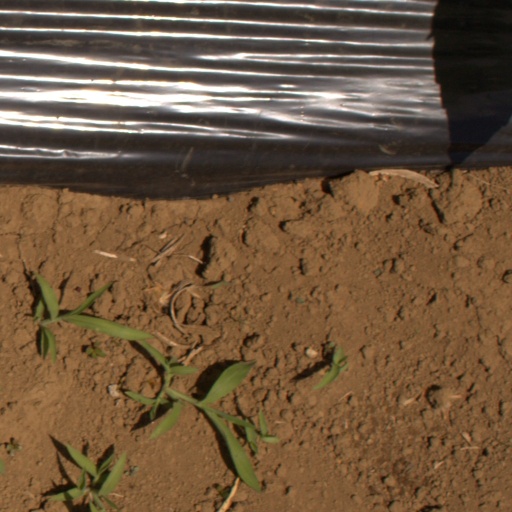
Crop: Jerusalem artichoke